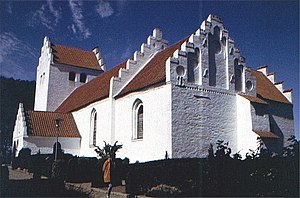
Kolby Kirke
Kolby Kirke
Koldby Kirke (Samsø Kommune, Danmark).
Kolby Kirke er Samsøs næststørste kirke, beliggende i Kolby.